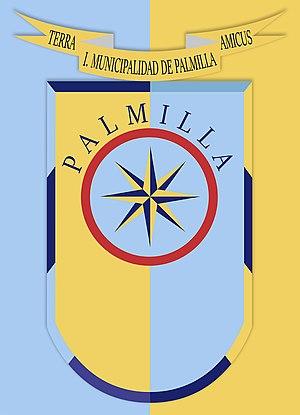
Palmilla est une ville et une commune du Chili faisant partie de la province de Colchagua, elle-même rattachée à la région O'Higgins.